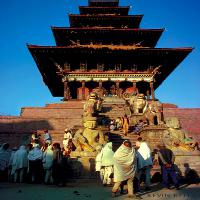
Weather: sun or clear